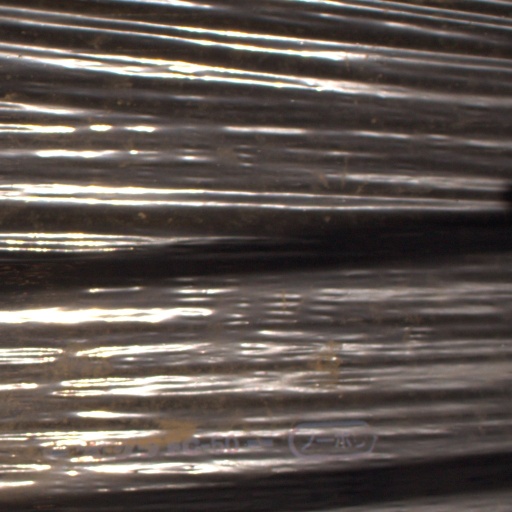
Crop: Jerusalem artichoke